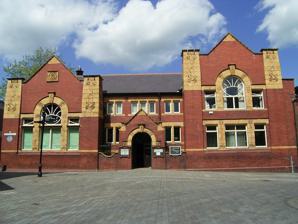
Building: Pontefract Museum
Country: United Kingdom
Year built: 1904
Museum in Pontefract, West Yorkshire, United Kingdom Pontefract Museum Pontefract Museum is a local museum in Pontefract , West Yorkshire , England . The collections cover archaeology , archives , decorative and applied art , fine art , photographs and social history . History The museum is located in an Art Nouveau building in the middle of the town which was originally a Carnegie library . The library was opened in 1904 and designed by George Pennington. In 1975, a new library was built and the Carnegie building was converted into a museum. It retains a tiled entrance hall and original 1904 furnishings. Art Nouveau tiling in the entrance hall Collections Exhibits include information on Pontefract Castle and Pontefract Cakes ( liquorice sweets). Exhibits include finds from Pontefract Castle and St. John's Priory, Pontefract , coins from the English Civil War , packaging from the Pontefract liquorice factories, coloured glass and locally printed material. Most of the collection has Pontefract connections, including the mining history of the town. See also Listed buildings in Pontefract References